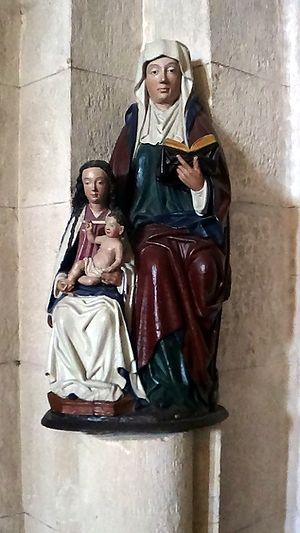
fait partie d'une chapelle classée aux Monuments Historiques
L'abbaye Sainte-Anne est une église romane située à Bonlieu-sur-Roubion dans le département français de la Drôme et la région Auvergne-Rhône-Alpes.